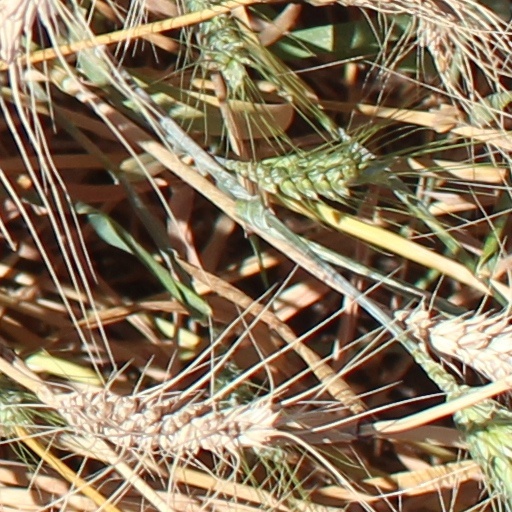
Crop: wheat